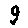
Label: 9